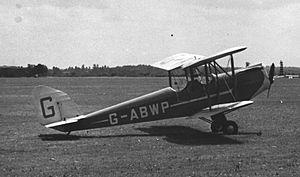
Spartan Aircraft Limited est un constructeur aéronautique britannique, société fondée en 1930 et disparue en 1935.